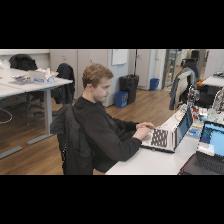
Label: Human